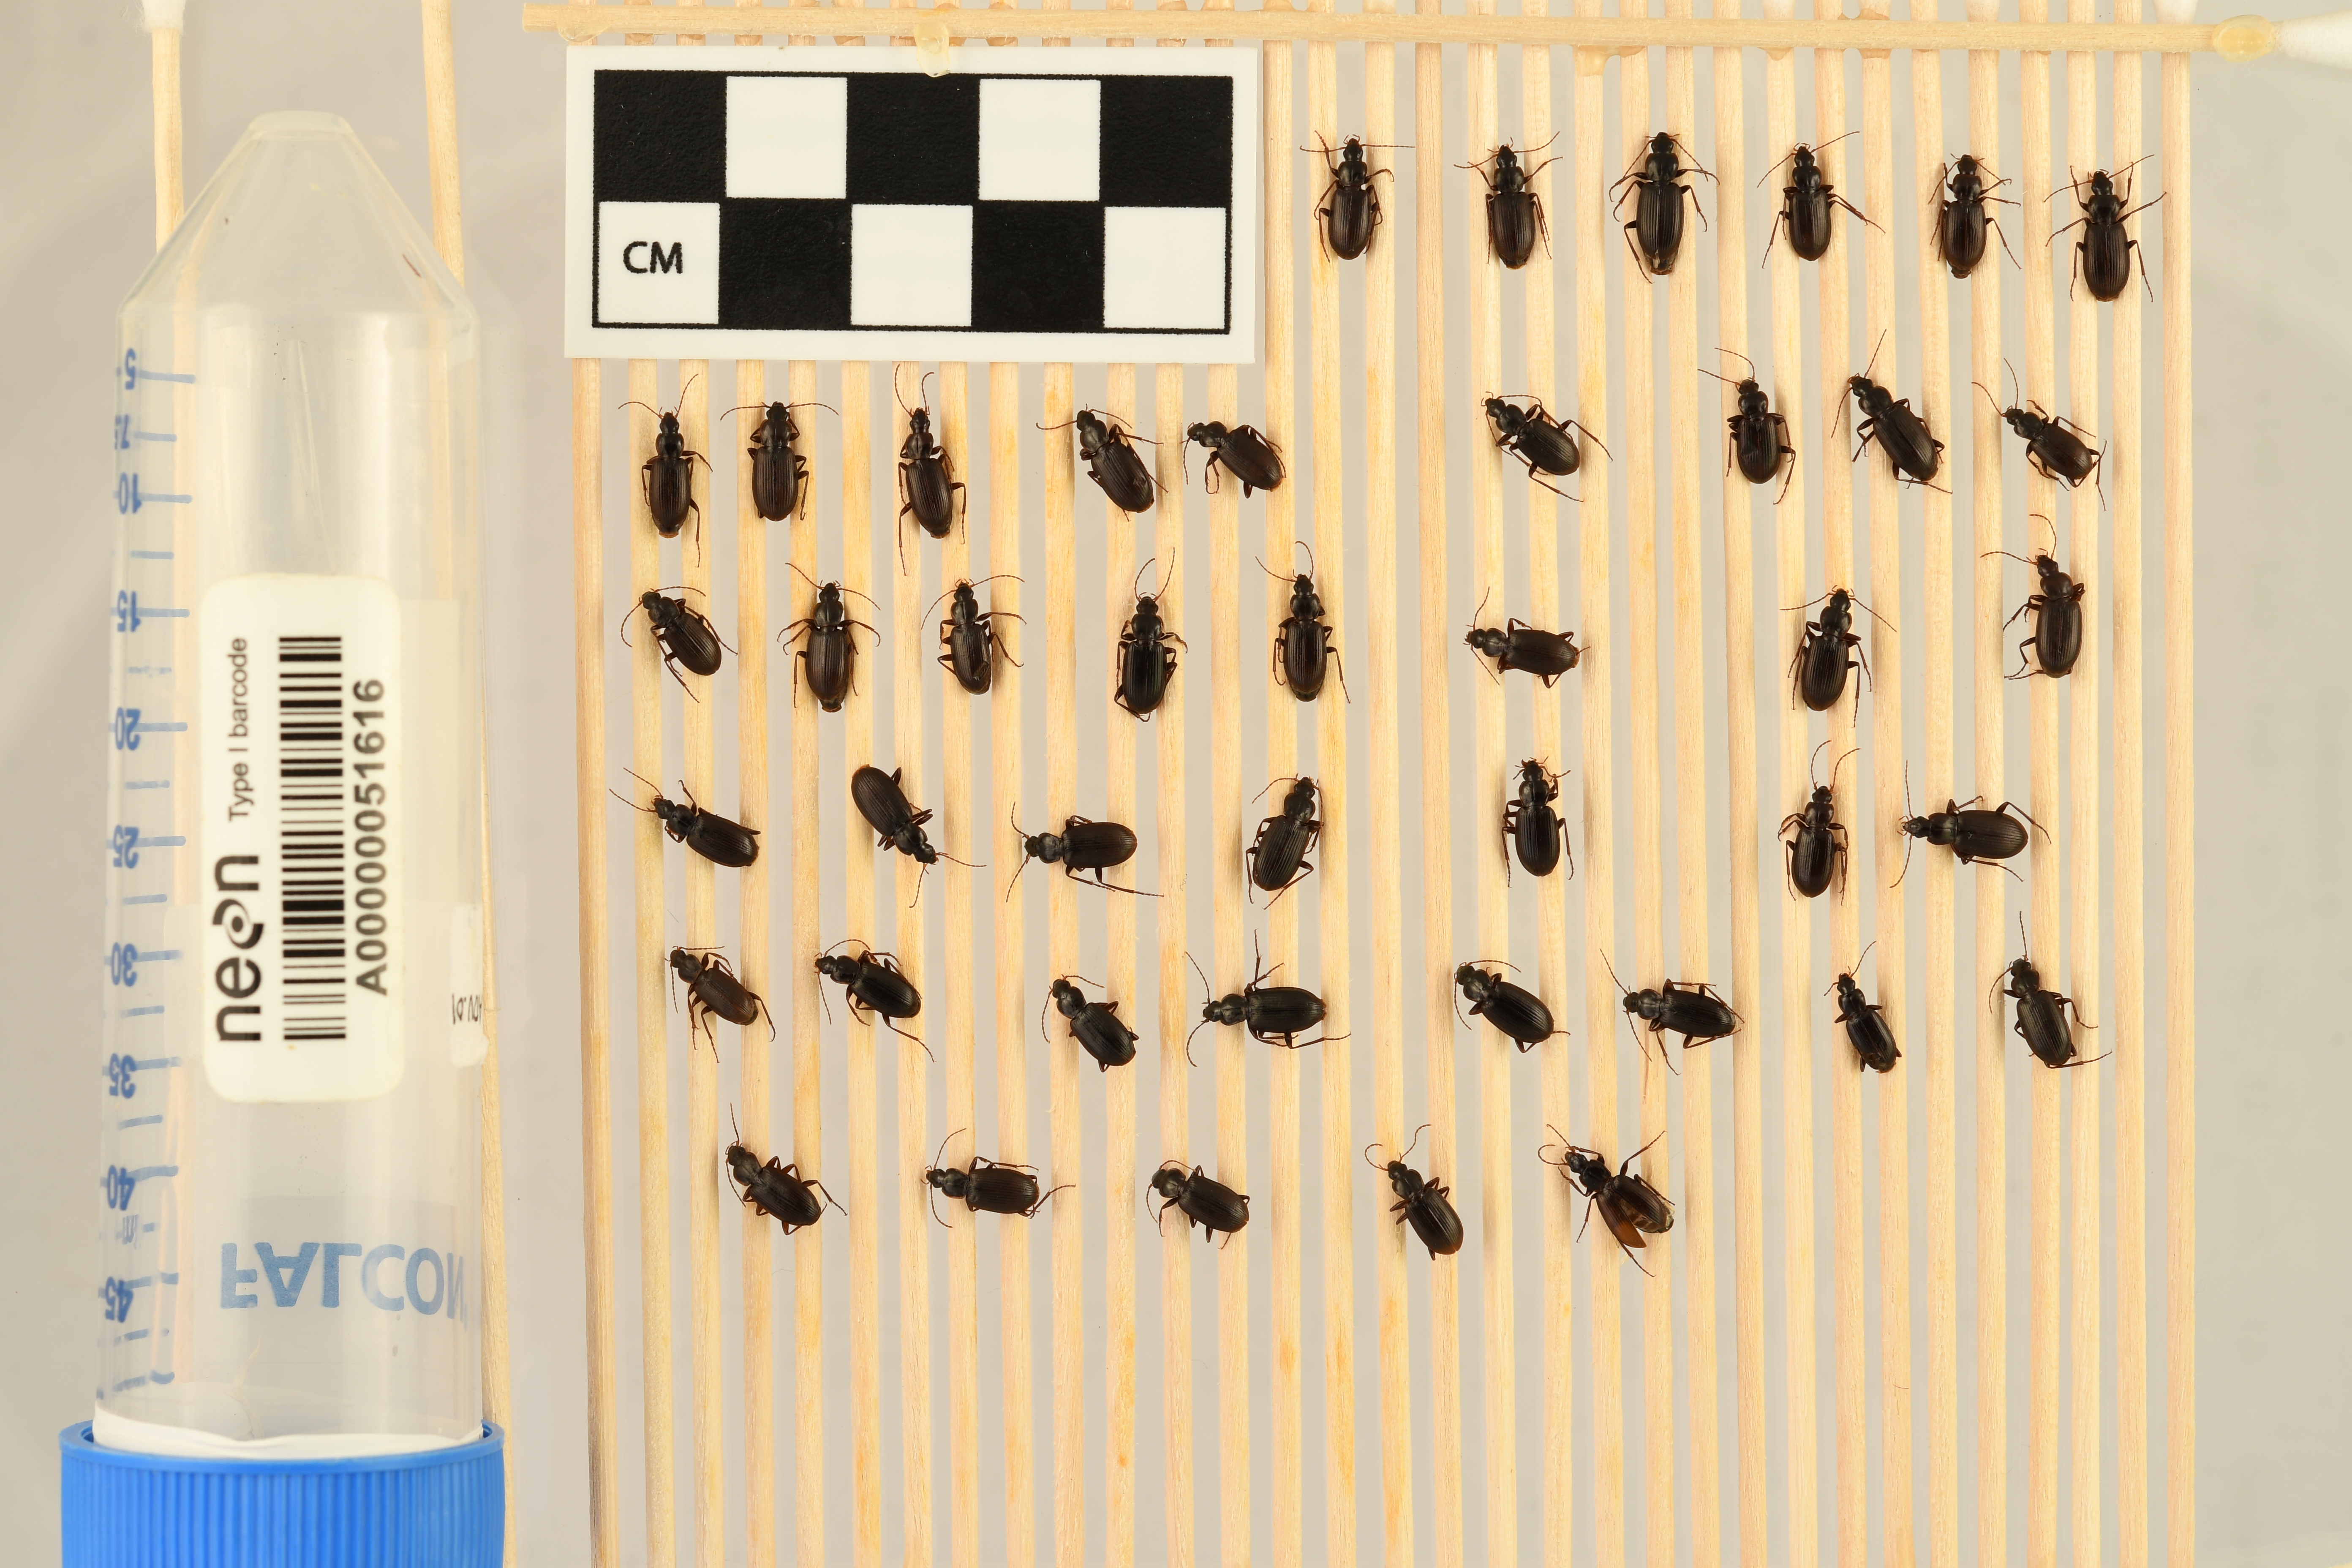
Calathus advena — Niwot Ridge NEON, plot NIWO_009. Beetle 33, ElytraLength: 0.5484 cm (lying flat: Yes)

Calathus advena — Niwot Ridge NEON, plot NIWO_009. Beetle 33, ElytraWidth: 0.2959 cm (lying flat: Yes)

Calathus advena — Niwot Ridge NEON, plot NIWO_009. Beetle 34, ElytraLength: 0.5917 cm (lying flat: Yes)

Calathus advena — Niwot Ridge NEON, plot NIWO_009. Beetle 34, ElytraWidth: 0.3163 cm (lying flat: Yes)

Calathus advena — Niwot Ridge NEON, plot NIWO_009. Beetle 35, ElytraLength: 0.5829 cm (lying flat: Yes)

Calathus advena — Niwot Ridge NEON, plot NIWO_009. Beetle 35, ElytraWidth: 0.3203 cm (lying flat: Yes)

Calathus advena — Niwot Ridge NEON, plot NIWO_009. Beetle 36, ElytraLength: 0.5567 cm (lying flat: Yes)

Calathus advena — Niwot Ridge NEON, plot NIWO_009. Beetle 36, ElytraWidth: 0.2944 cm (lying flat: Yes)

Calathus advena — Niwot Ridge NEON, plot NIWO_009. Beetle 37, ElytraLength: 0.4619 cm (lying flat: Yes)

Calathus advena — Niwot Ridge NEON, plot NIWO_009. Beetle 37, ElytraWidth: 0.2785 cm (lying flat: Yes)

Calathus advena — Niwot Ridge NEON, plot NIWO_009. Beetle 38, ElytraLength: 0.5894 cm (lying flat: Yes)

Calathus advena — Niwot Ridge NEON, plot NIWO_009. Beetle 38, ElytraWidth: 0.3108 cm (lying flat: Yes)

Calathus advena — Niwot Ridge NEON, plot NIWO_009. Beetle 39, ElytraLength: 0.5603 cm (lying flat: Yes)

Calathus advena — Niwot Ridge NEON, plot NIWO_009. Beetle 39, ElytraWidth: 0.2943 cm (lying flat: Yes)

Calathus advena — Niwot Ridge NEON, plot NIWO_009. Beetle 40, ElytraLength: 0.5644 cm (lying flat: Yes)

Calathus advena — Niwot Ridge NEON, plot NIWO_009. Beetle 40, ElytraWidth: 0.3088 cm (lying flat: Yes)

Calathus advena — Niwot Ridge NEON, plot NIWO_009. Beetle 41, ElytraLength: 0.5659 cm (lying flat: Yes)

Calathus advena — Niwot Ridge NEON, plot NIWO_009. Beetle 41, ElytraWidth: 0.3151 cm (lying flat: Yes)

Calathus advena — Niwot Ridge NEON, plot NIWO_009. Beetle 42, ElytraLength: 0.5207 cm (lying flat: Yes)

Calathus advena — Niwot Ridge NEON, plot NIWO_009. Beetle 42, ElytraWidth: 0.3143 cm (lying flat: Yes)

Calathus advena — Niwot Ridge NEON, plot NIWO_009. Beetle 43, ElytraWidth: 0.2822 cm (lying flat: No)

Calathus advena — Niwot Ridge NEON, plot NIWO_009. Beetle 43, ElytraLength: 0.5468 cm (lying flat: No)